Compagnia dell'Immacolata Concezione

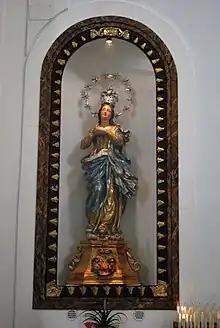
Wooden statue of Maria Santissima Immacolata

At page 455 of "Discorso Storico nella Opulenta Città di Alcamo" by Ignazio De Blasi (historian), edited copy, you can textually read: